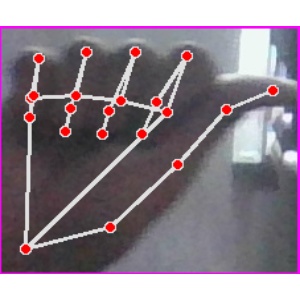
अक्षर: छ